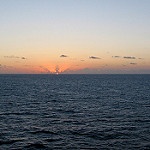
Label: sea